Kursk submarine disaster

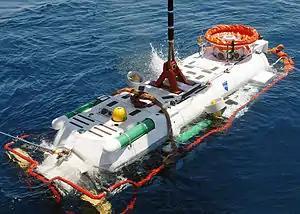
The British deep submersible rescue vehicle "LR5"

Private media and state-owned Russian newspapers criticised the Navy's refusal to accept international assistance. Five days after the accident on 17 August 2000, President Putin accepted the British and Norwegian governments' offer of assistance. Six teams of British and Norwegian divers arrived on Friday, 18 August. The Russian 328th Expeditionary rescue squad, part of the Navy's Office of Search and Rescue, also provided divers. On 19 August at 20:00, the Norwegian ship "Normand Pioneer" arrived with the British rescue submarine "LR5" on board, seven days after the disaster.